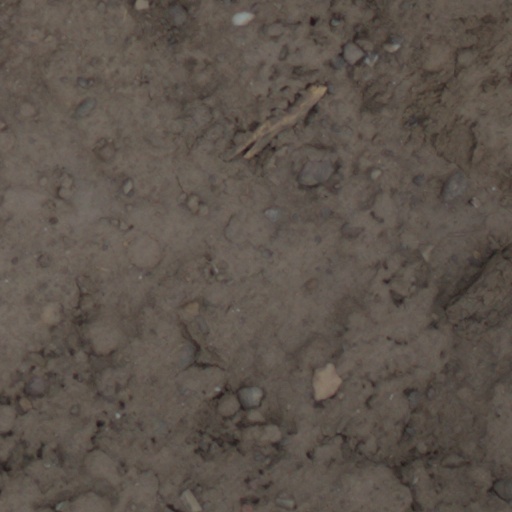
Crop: wheat